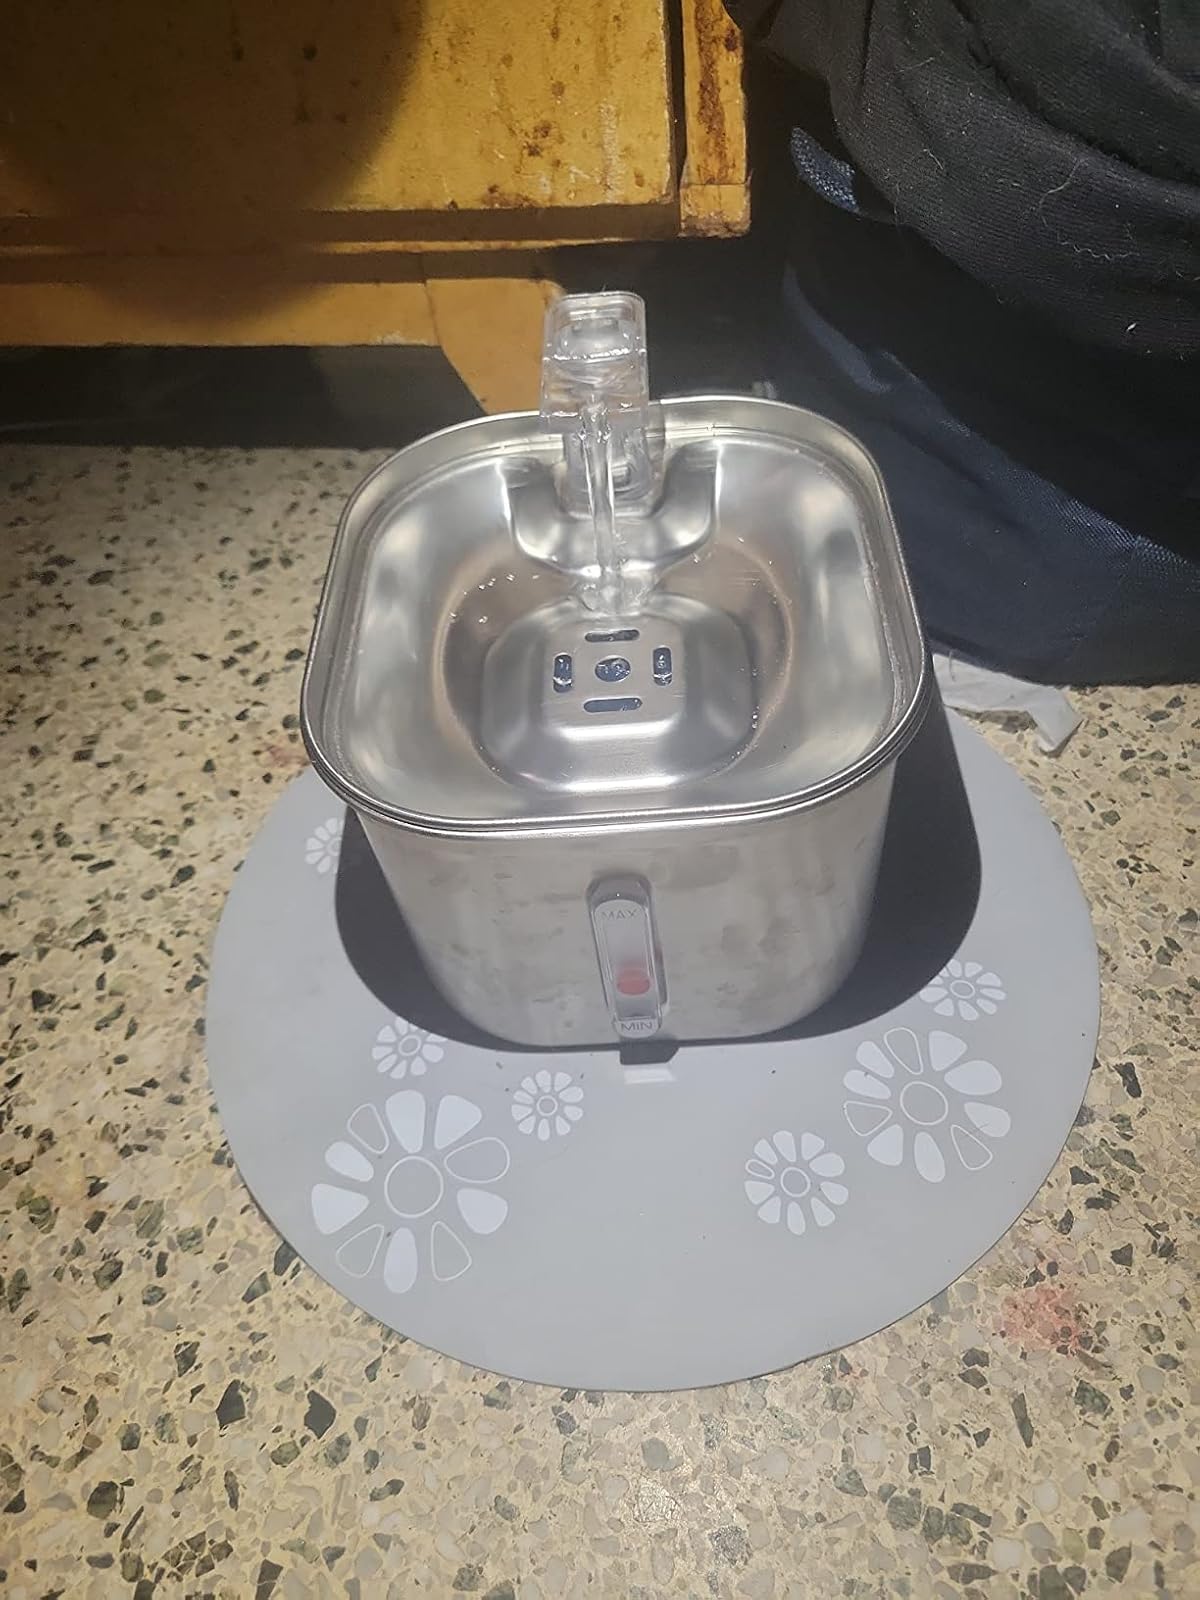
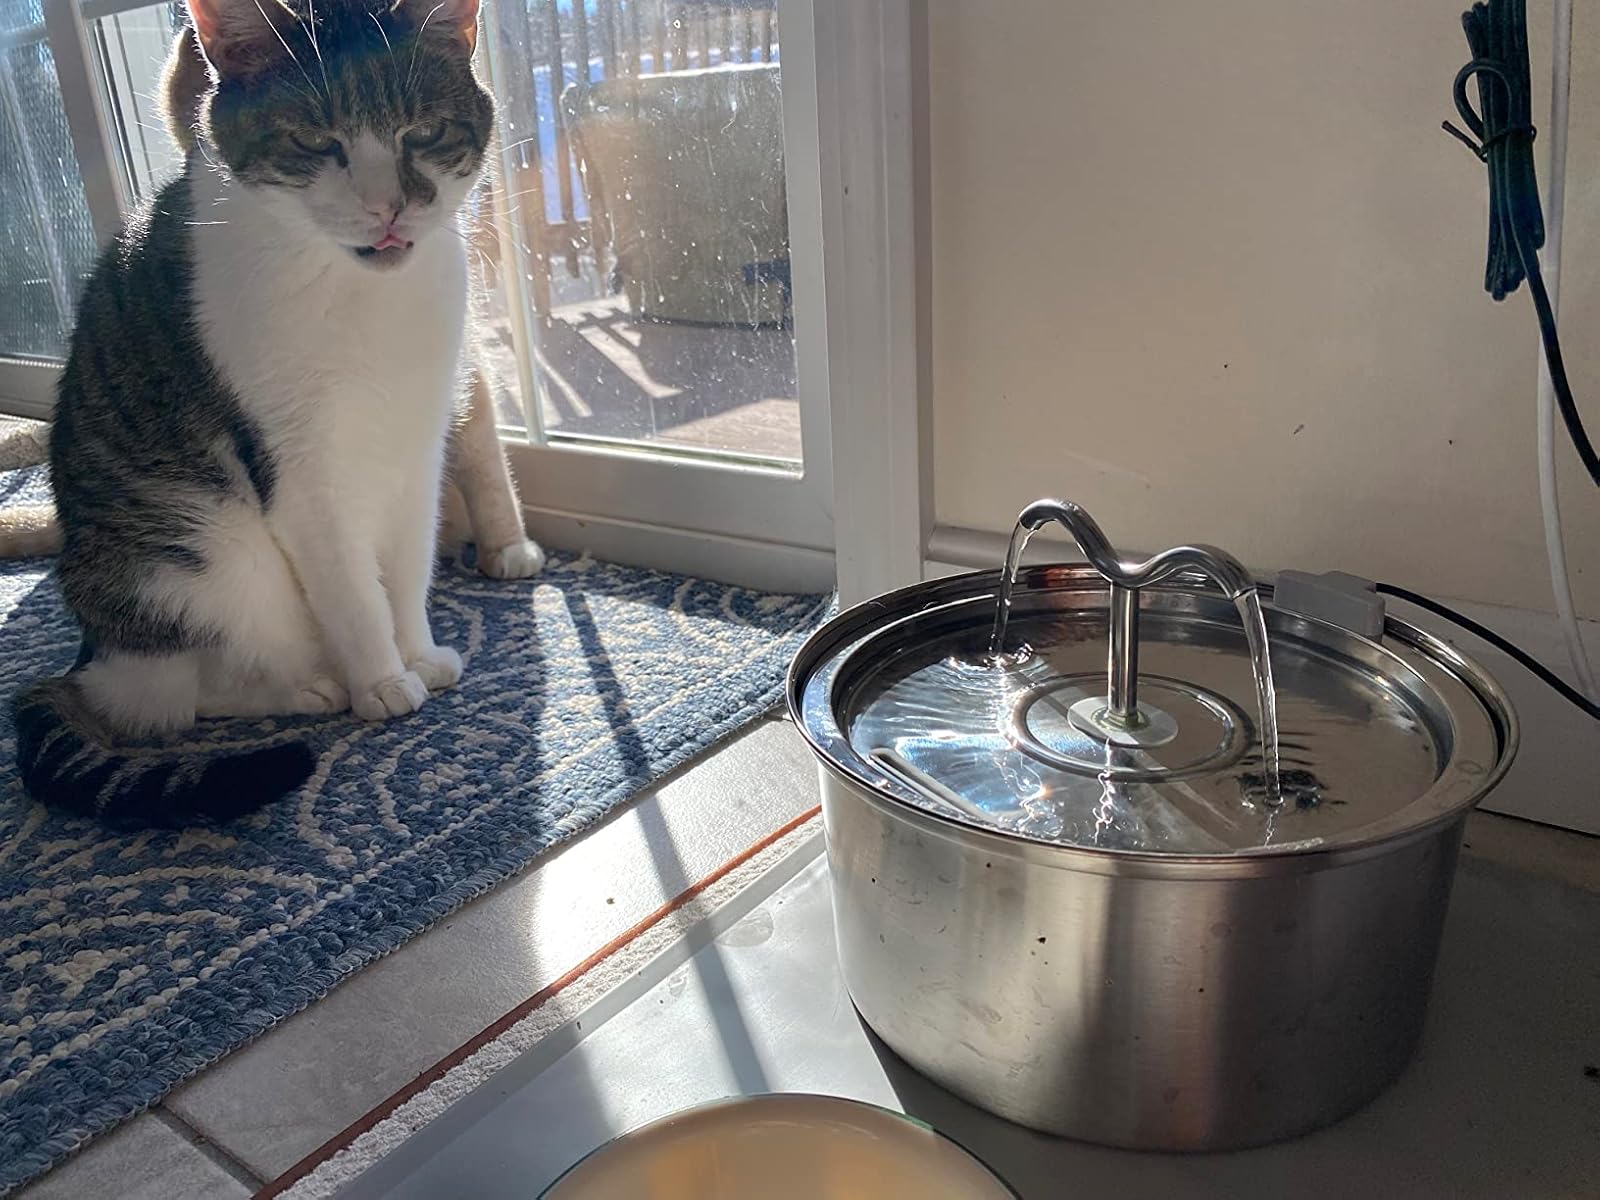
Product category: items_bowl
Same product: no